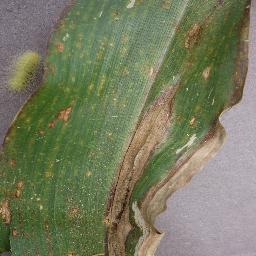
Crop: corn
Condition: (maize)_northern_blight